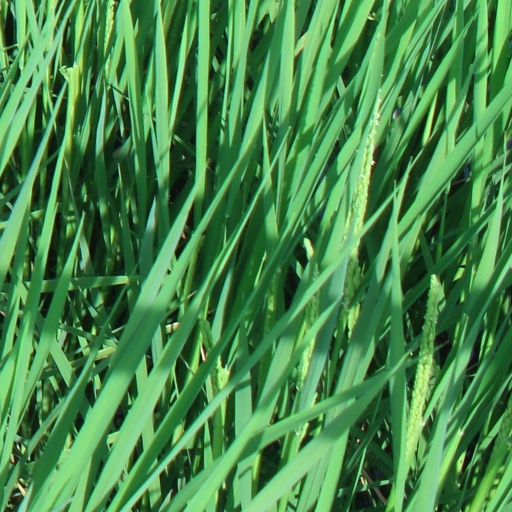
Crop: rice